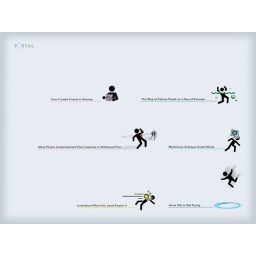
A good wall paper I made by adding all 6 of Valve's together.